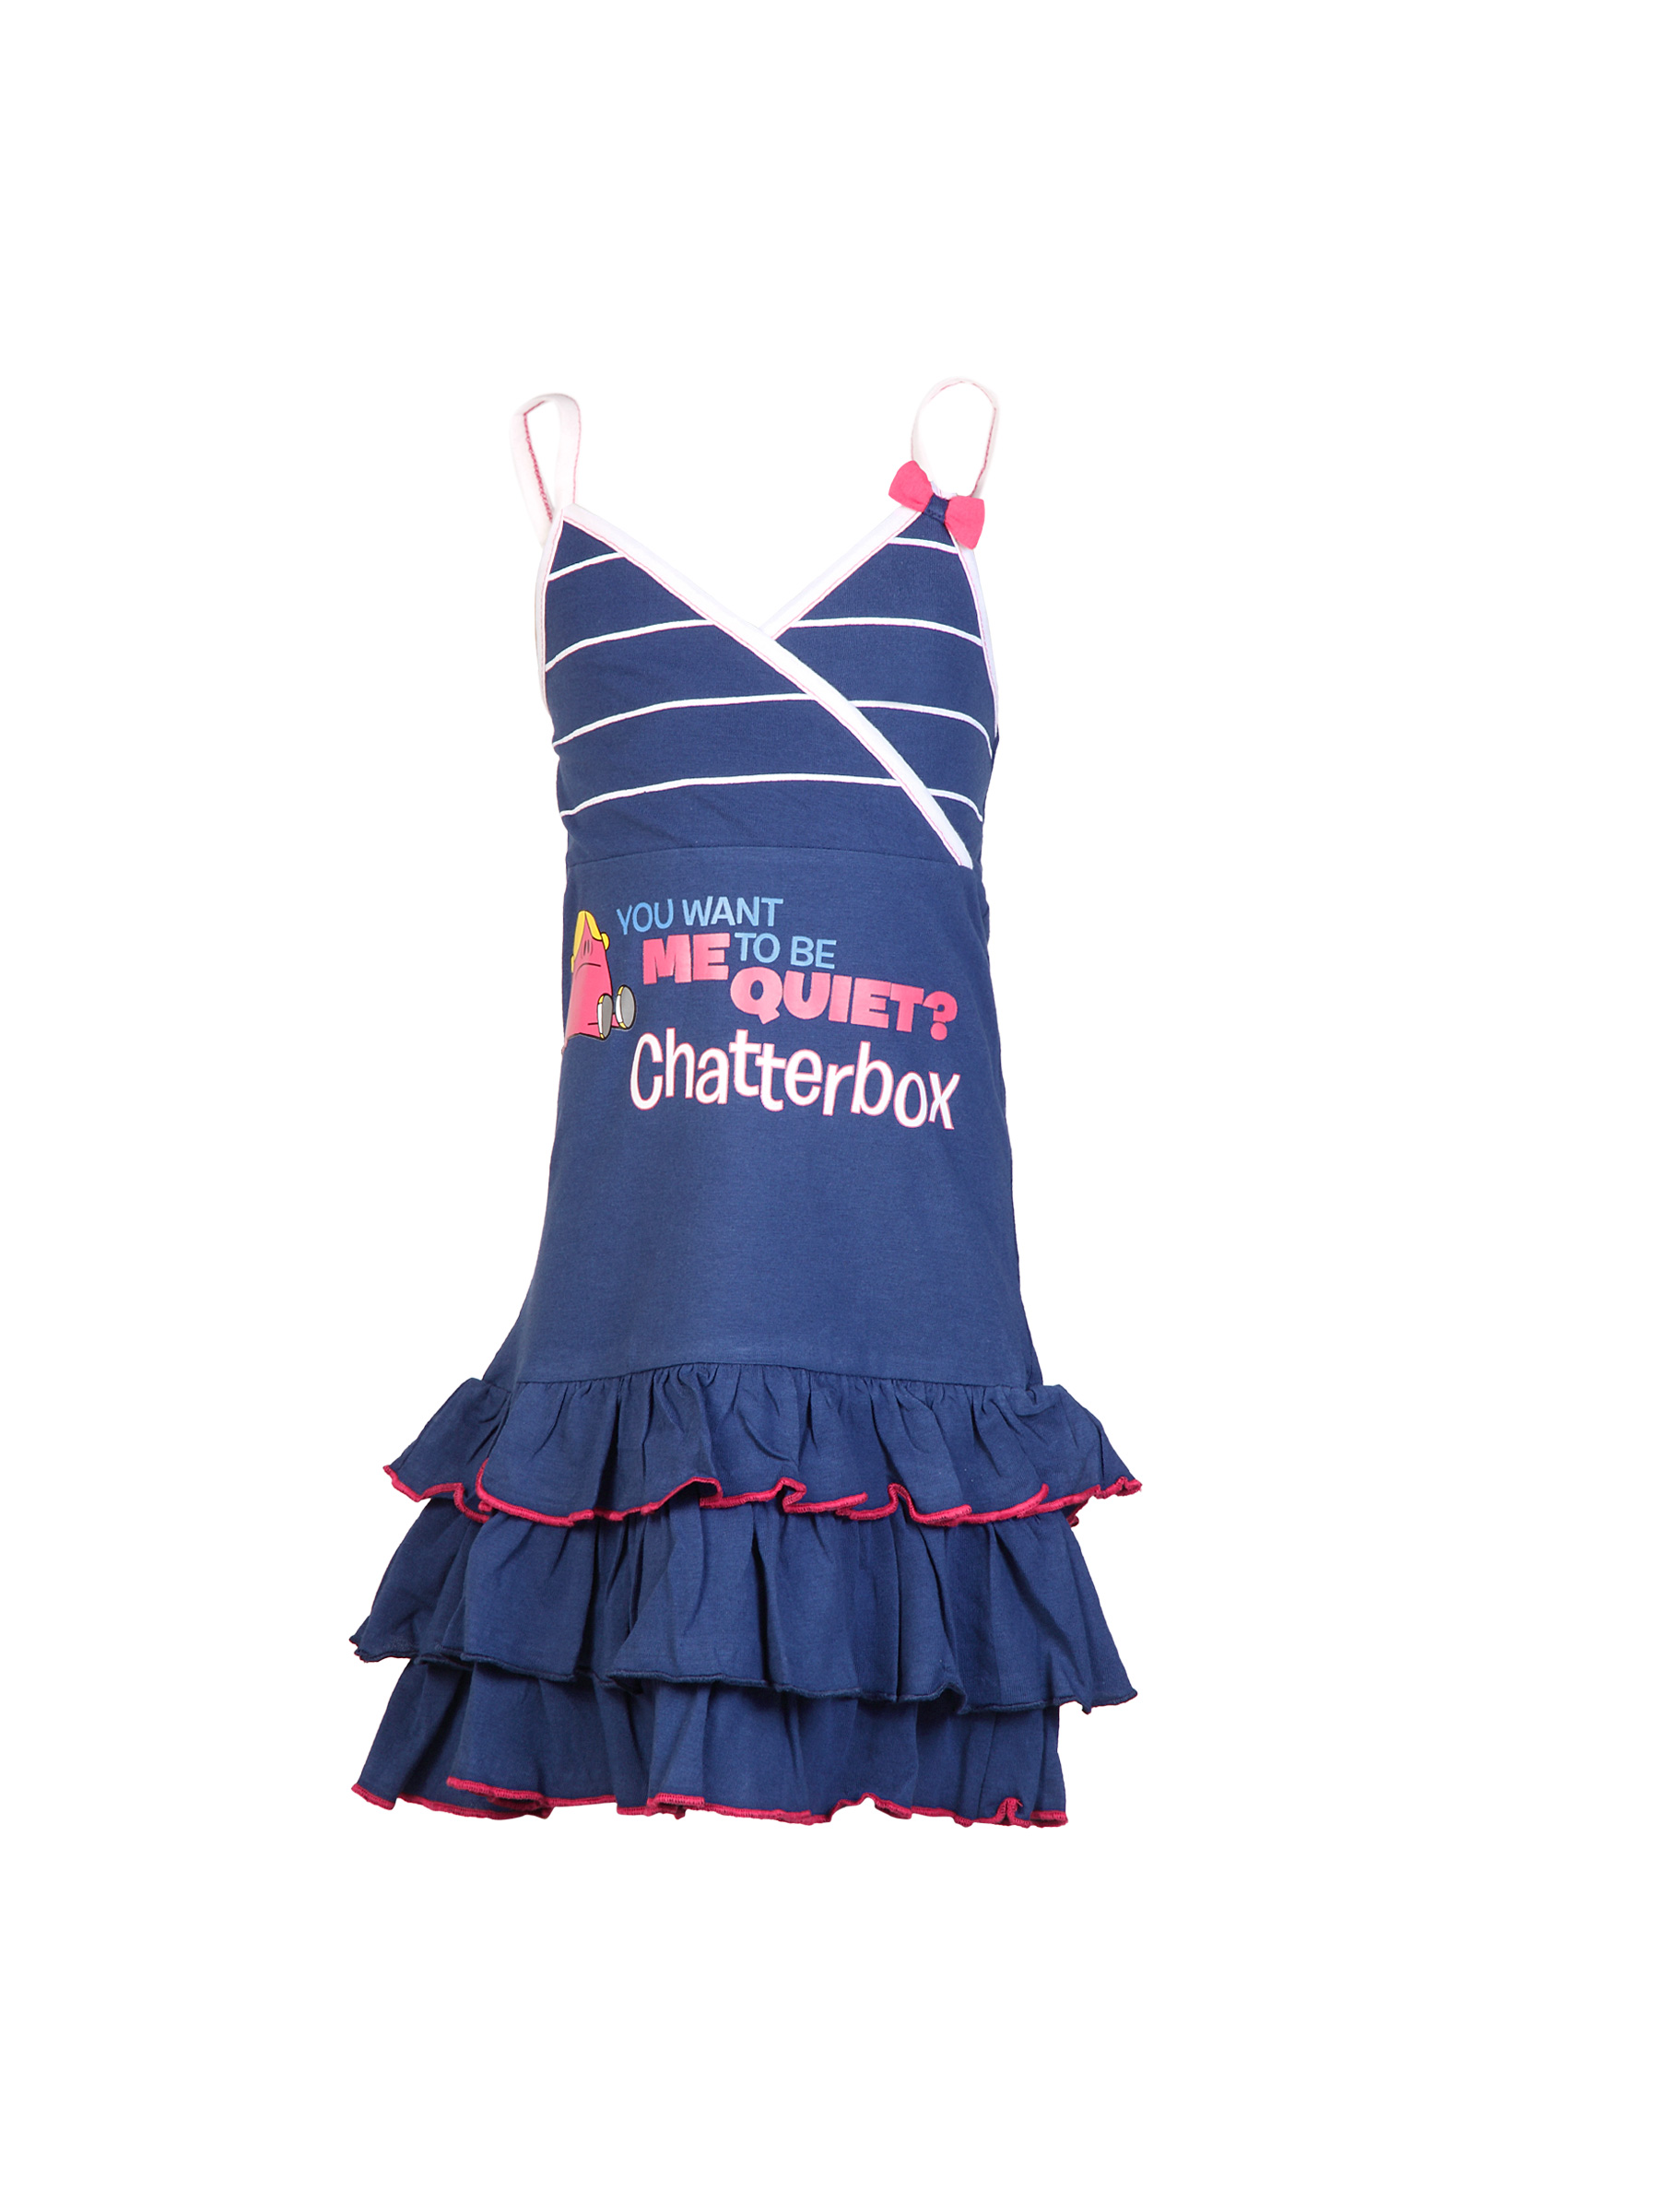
Little Miss Girls Chatterbox Navy Blue Dress
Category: Apparel / Dress / Dresses
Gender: Girls
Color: Navy Blue
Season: Summer 2012
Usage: Casual